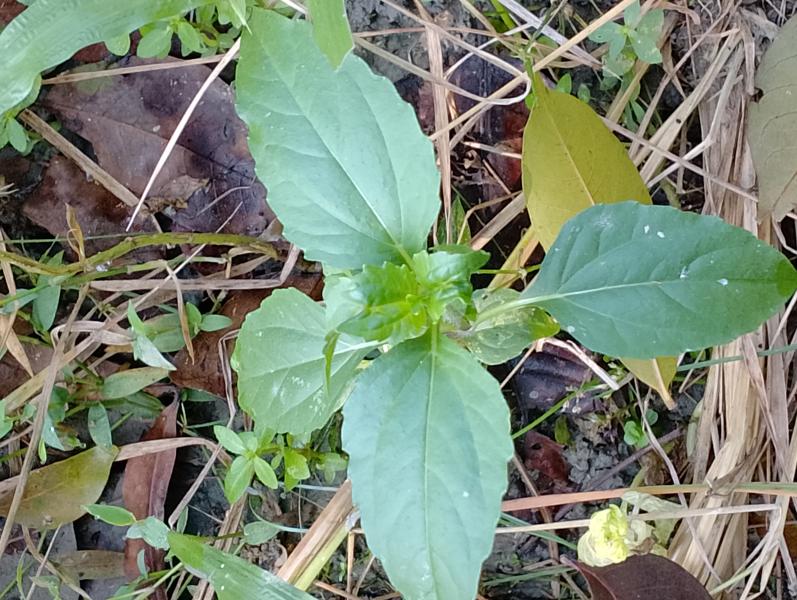
Weed species: Synedrella nodiflora